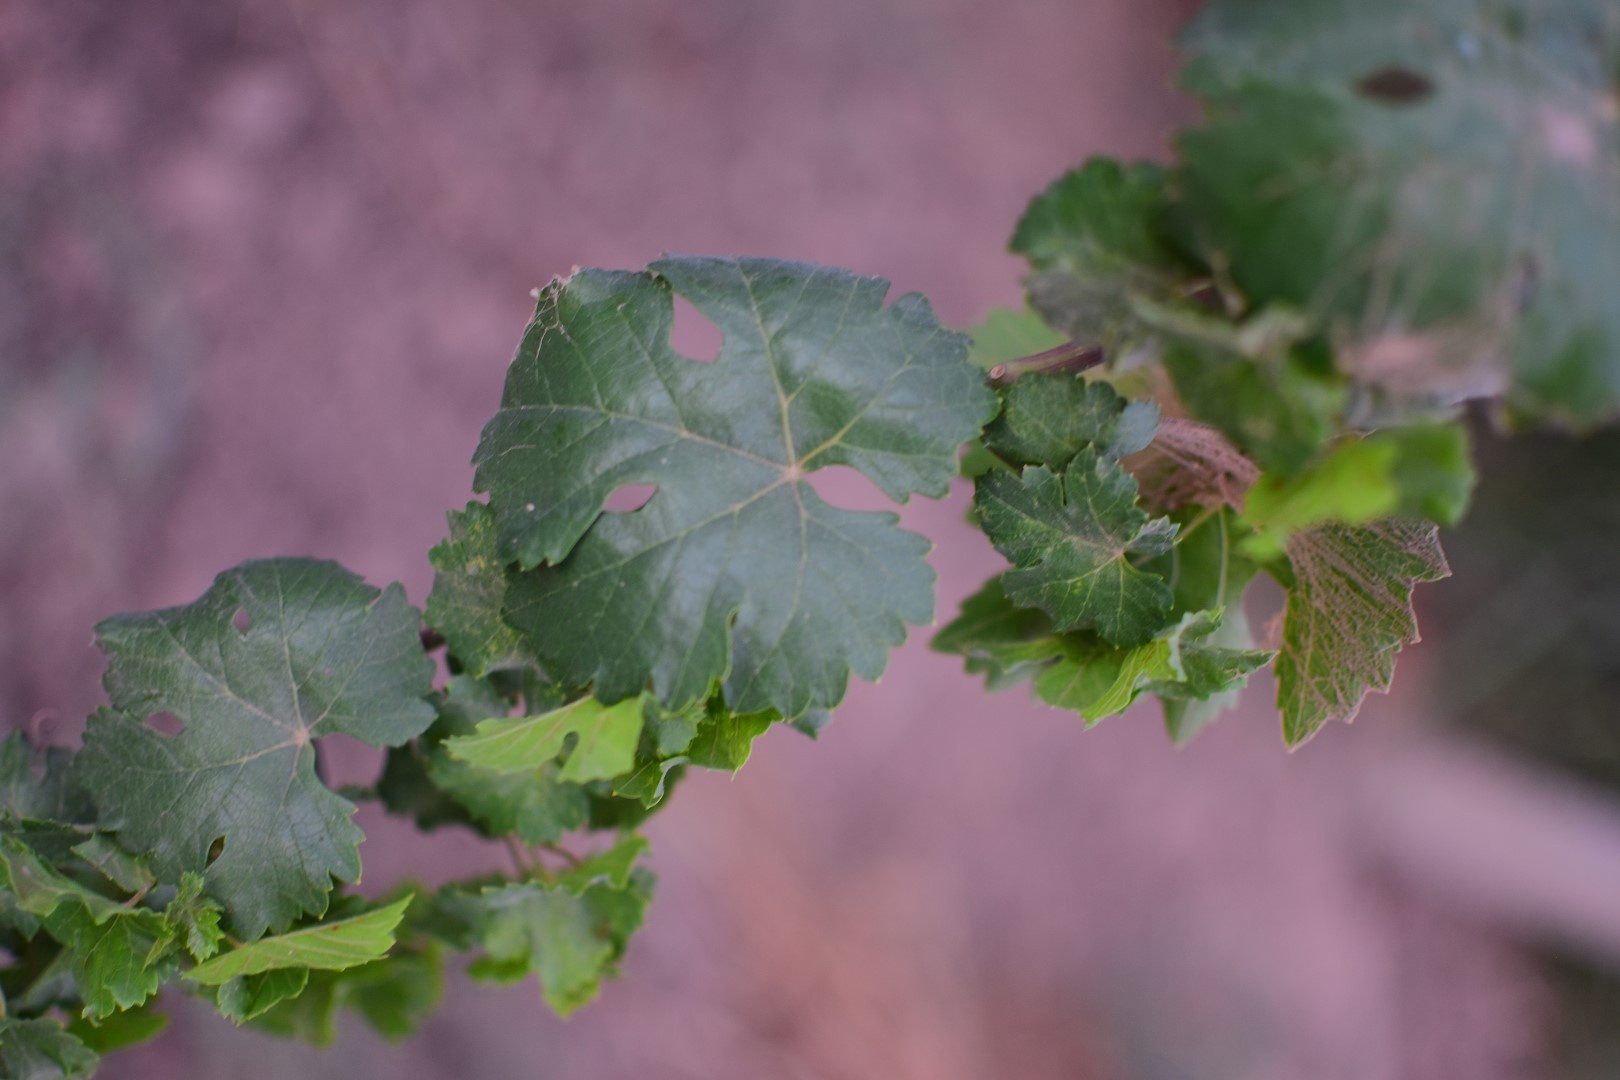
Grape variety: Aswud Balad